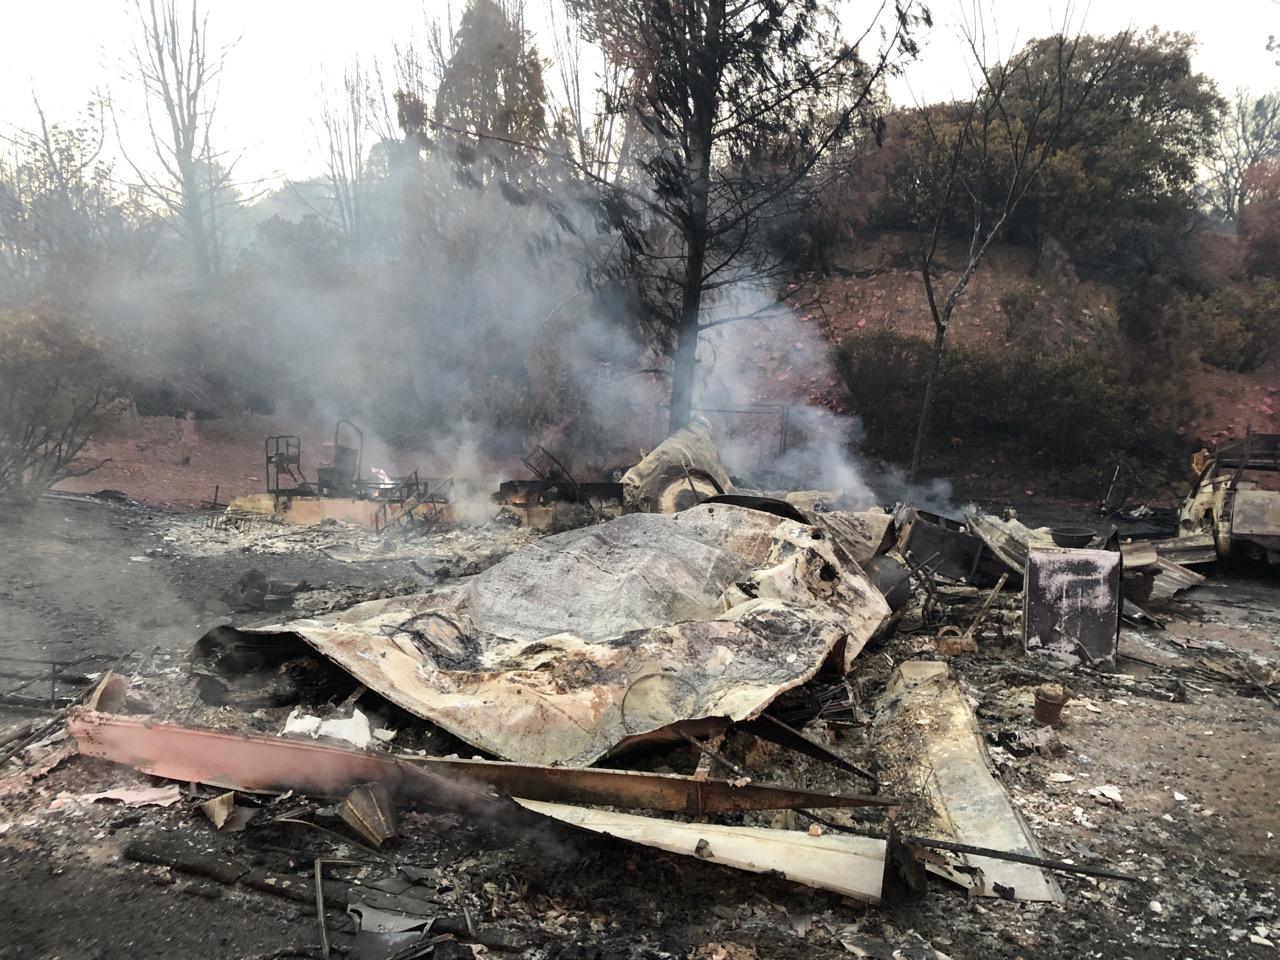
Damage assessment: destroyed